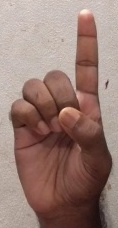
ASL sign: D